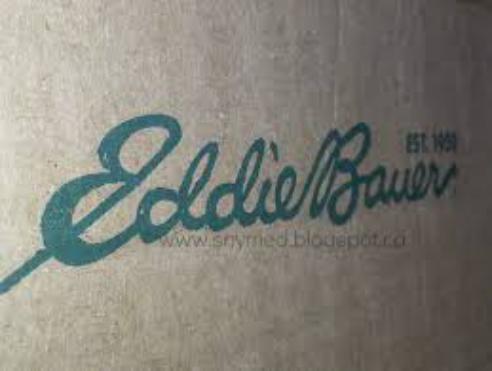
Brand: Eddie Bauer
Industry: Clothes